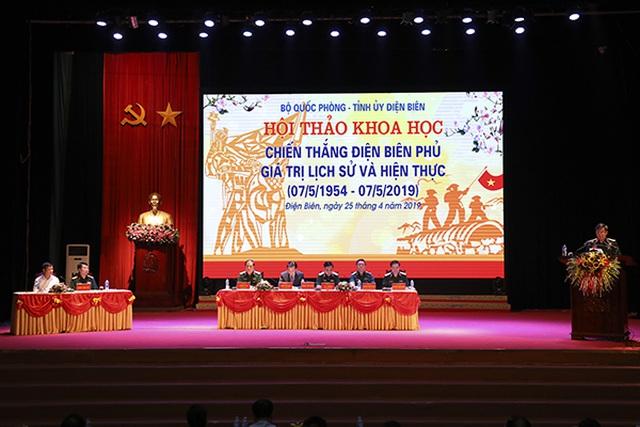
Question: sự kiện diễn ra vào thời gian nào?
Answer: ngày 25 tháng 4 năm 2019